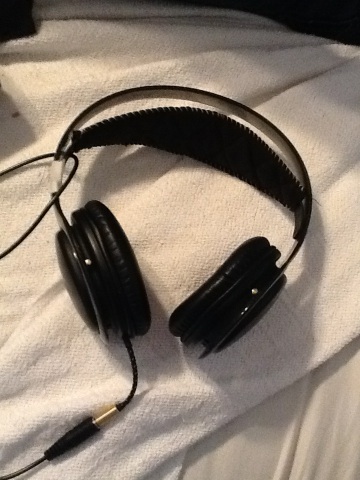Question: What is this?
Answer: headphones